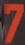
Number: 7